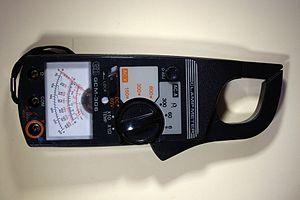
Un ampèremètre est un appareil de mesure de l'intensité d'un courant électrique dans un circuit. L'unité de mesure de l'intensité est l'ampère, symbole : A.